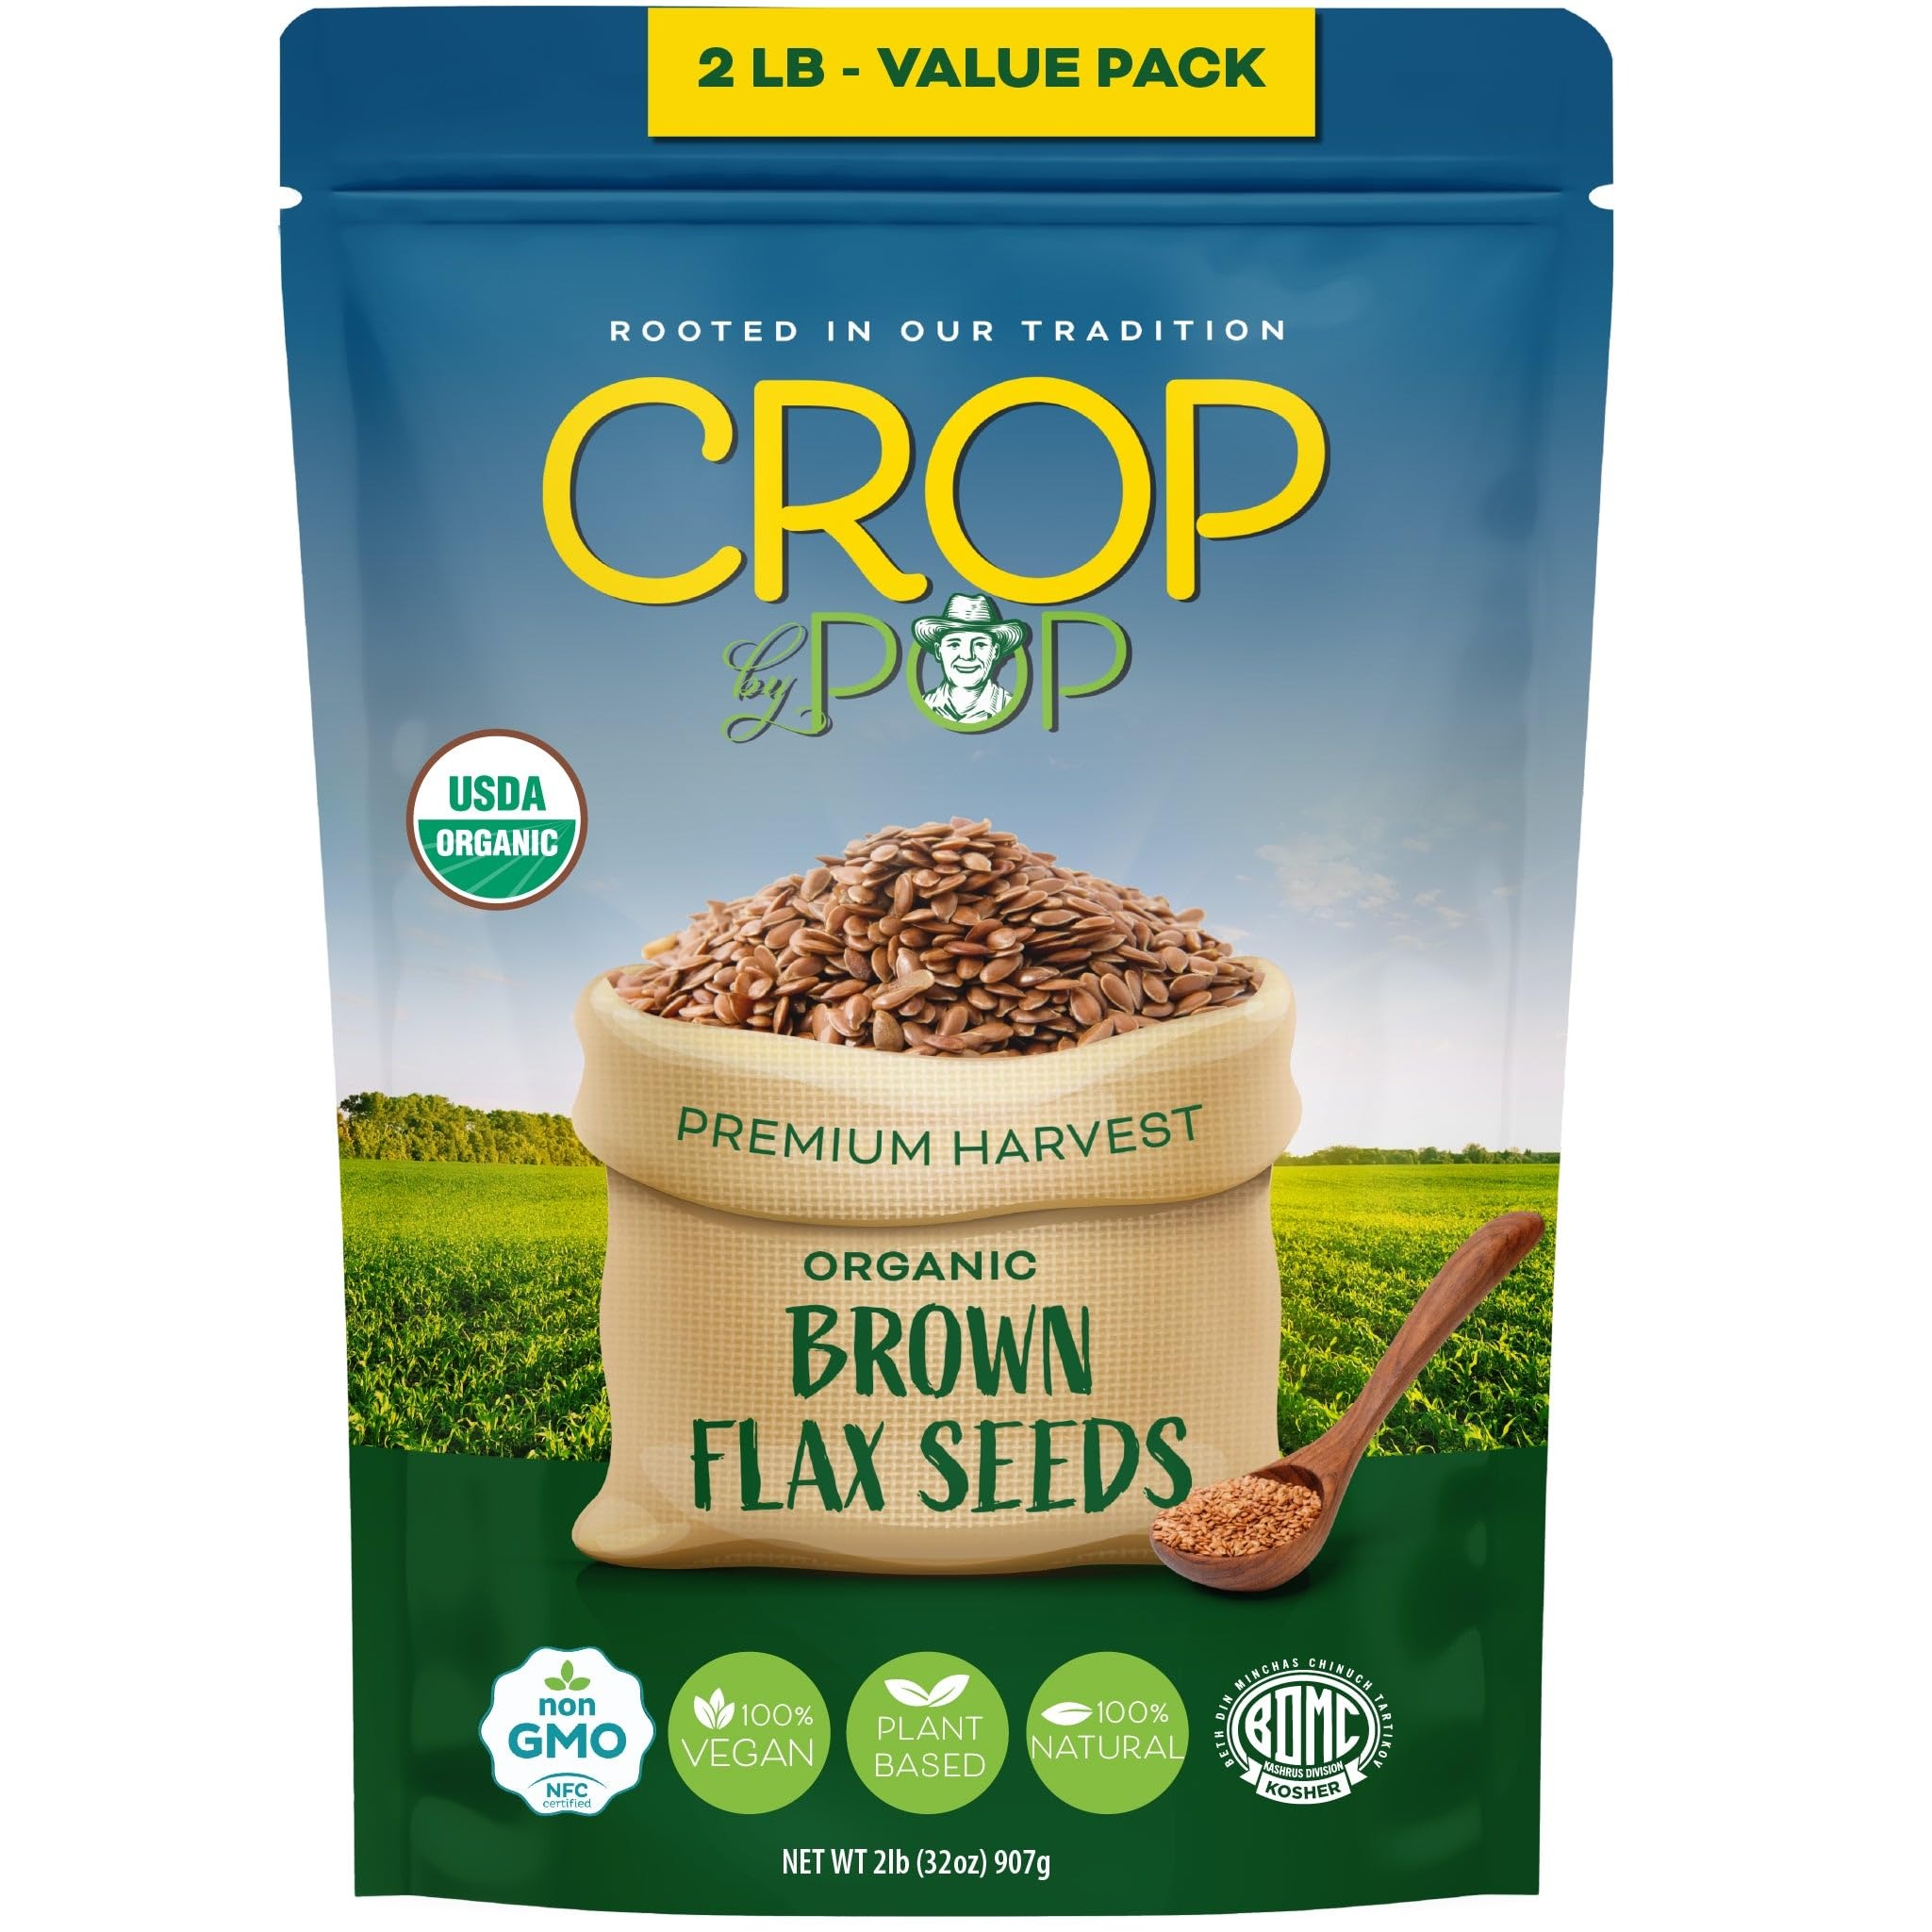
Item Name: CROP BY POP - Organic Brown Flax Seeds - Raw, Whole, Non-GMO, High Fiber & Omega-3 - (32oz - 2 LB) Perfect for Smoothies, Baking, Oatmeal & Salads - Keto, Paleo, Vegan, Gluten-Free, Kosher
Bullet Point 1: Versatile & Easy to Use: These organic brown flax seeds are incredibly versatile, making them the perfect addition to your favorite recipes. Sprinkle them over smoothies, oatmeal, or yogurt to add a delightful crunch and nutrient boost. Incorporate them into baked goods, homemade granola, or savory dishes for a creative and healthy twist.
Bullet Point 2: Nutrient-Dense Superfood: Flax seeds are an excellent source of antioxidants, omega-3 fatty acids, and plant-based protein, offering a wonderful combination of nutrients to support heart health, brain function, and overall well-being. Add them to your meals for a natural way to enhance your daily nutrition.
Bullet Point 3: Diet-Friendly & Lifestyle-Compatible: Whether you're following a keto, paleo, vegan, or vegetarian diet, these raw flax seeds fit seamlessly into your lifestyle. They provide essential nutrients while complementing your health-conscious choices, helping you stay on track without compromising flavor or quality.
Bullet Point 4: Supports Digestive Health: Packed with dietary fiber, flax seeds promote healthy digestion and gut function, making them a great choice for anyone looking to improve regularity and overall digestive wellness. Add them to your diet for a simple, natural way to support your body's needs.
Bullet Point 5: Convenient Resealable Packaging for Freshness: This 32 oz resealable bag ensures your flax seeds stay fresh and ready to use whenever you need them. Perfect for long-term storage and maintaining the seeds' natural flavor and texture, it's an excellent choice for health-conscious home cooks and bakers alike.
Product Description: Boost your health with USDA Organic Certified Brown Flax Seeds, available in a 32-ounce package. At CROP by POP, our brand is deeply rooted in family tradition and a love for the earth. Our story began generations ago with Pop, who instilled in us the importance of honest labor and natural living. We continue to uphold Pop’s values by offering food that is as fresh as it is flavorful. These nutrient-dense seeds are rich in omega-3 fatty acids and fiber, making them perfect for baking, smoothies, and cereals. Enjoy the health benefits and delicious taste of these versatile seeds. By choosing CROP by POP, you’re joining a family tradition that values quality, integrity, and flavor.
Value: 32.0
Unit: Ounce

Price: 11.97